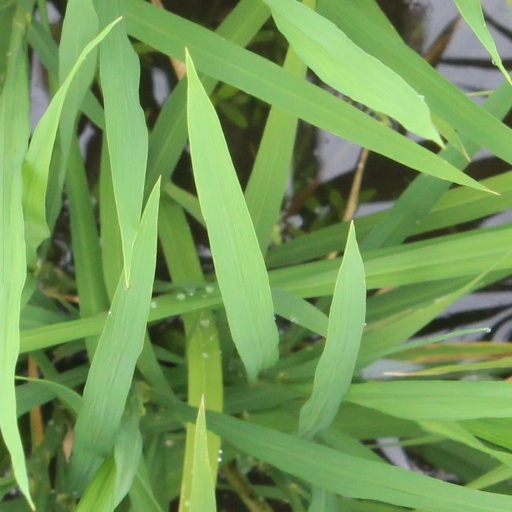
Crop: rice